2010 ATP Challenger Tour

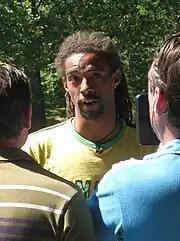
Dustin Brown, 2010 ATP Challenger Tour title-leader swept eight titles (six as the representative of Jamaica and two as the representative of Germany).

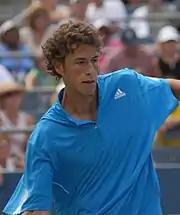
Robin Haase clinched five singles (in Caltanisetta, Fürth, City of San Marino, Manerbio and Como) and two doubles (Cordenons and Manerbio) titles.

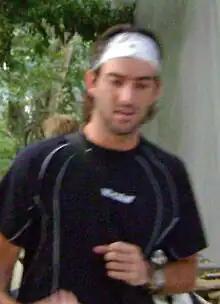
Franco Ferreiro was the best doubles player in this season. He won in eight tournaments (among others in Scheveningen and Segovia).

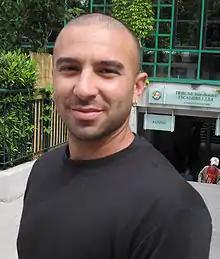
Brian Dabul triumphed in six tournaments (singles titles in Salinas and Tallahassee).

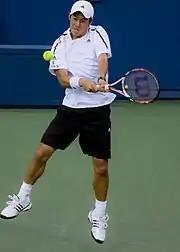
Kei Nishikori, who decided to come back from his knee injury last year, won four singles titles (the best result, apart from Haase) in the United States.

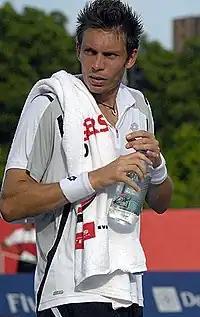
Nicolas Mahut swept the Cherbourg challenger, winning both singles and doubles titles.

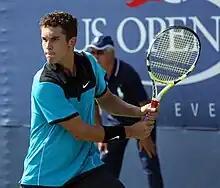
Ryan Sweeting claimed the Dallas singles title for the second consecutive year.

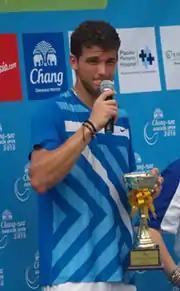
The Bulgarian Grigor Dimitrov with his second Challenger title in Bangkok. He won both editions of Chang-Sat Bangkok Open.

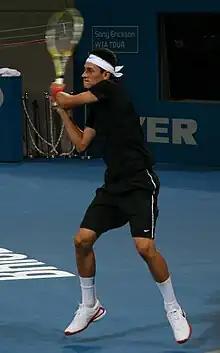
Seventeen-year-old Bernard Tomic won his second Challenger title in Burnie.

These tables present the number of singles (S) and doubles (D) titles won by each player and each nation during the season, within all the tournament categories of the 2010 ATP Challenger Tour: the Tretorn SERIE+ tournaments, and the regular series tournaments. The players/nations are sorted by: 1) total number of titles; 2) cumulated importance of those titles (one Tretorn SERIE+ win > one regular tournament win); 3) a singles > doubles hierarchy; 4) alphabetical order (by family names for players).